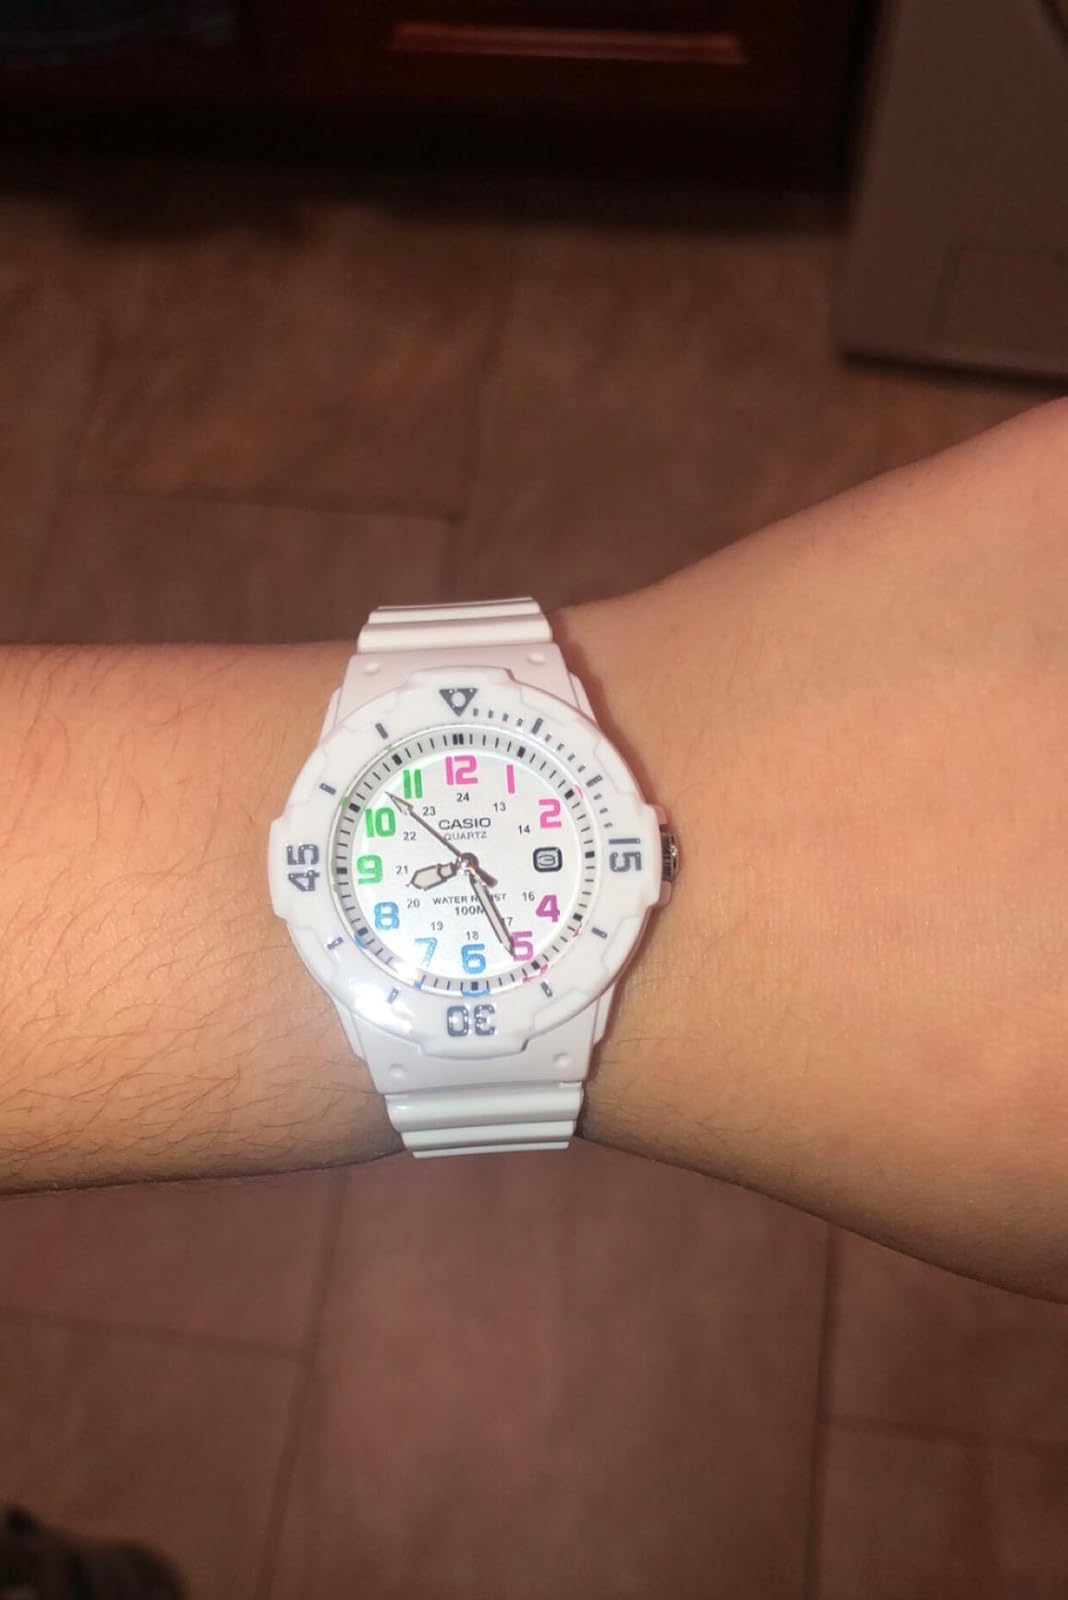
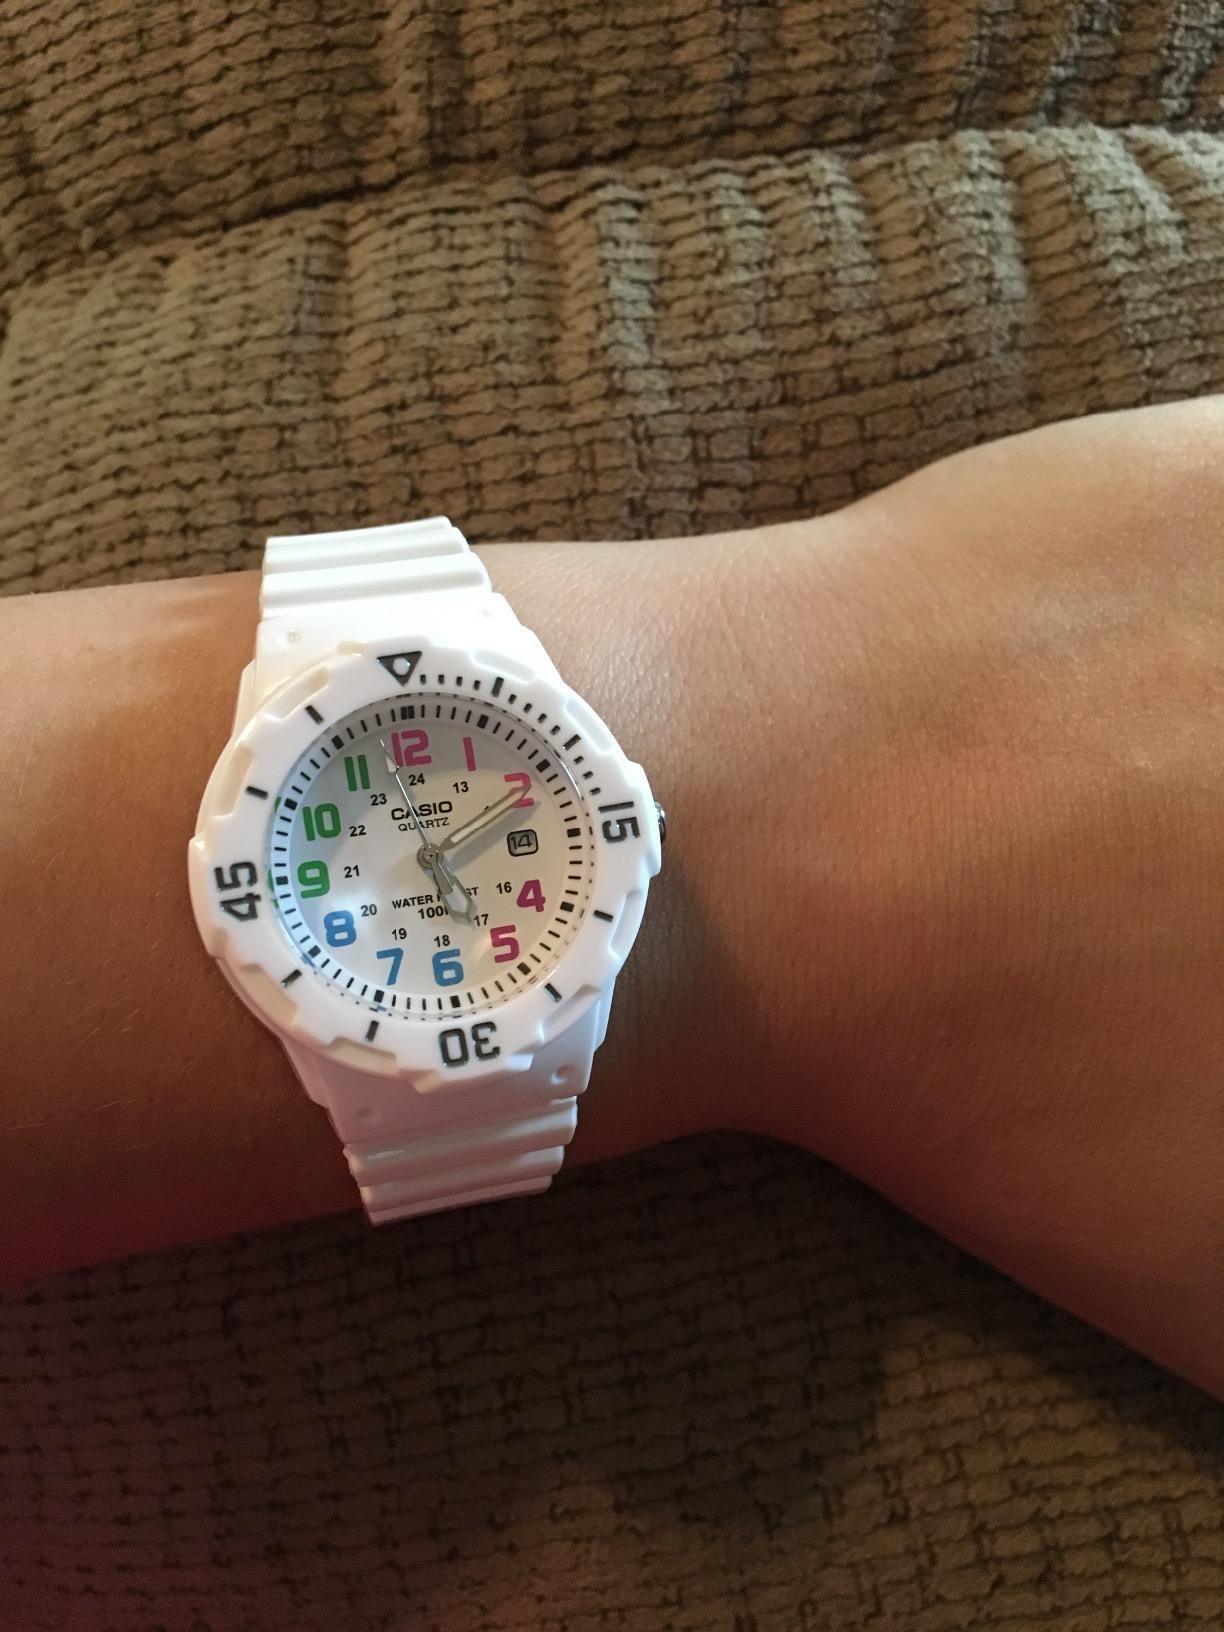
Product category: accessories_watch
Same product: yes